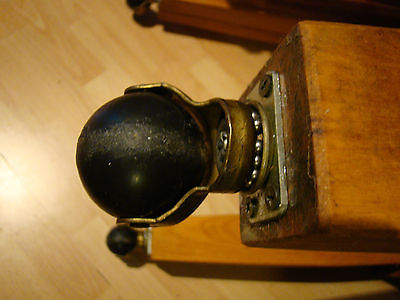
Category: table